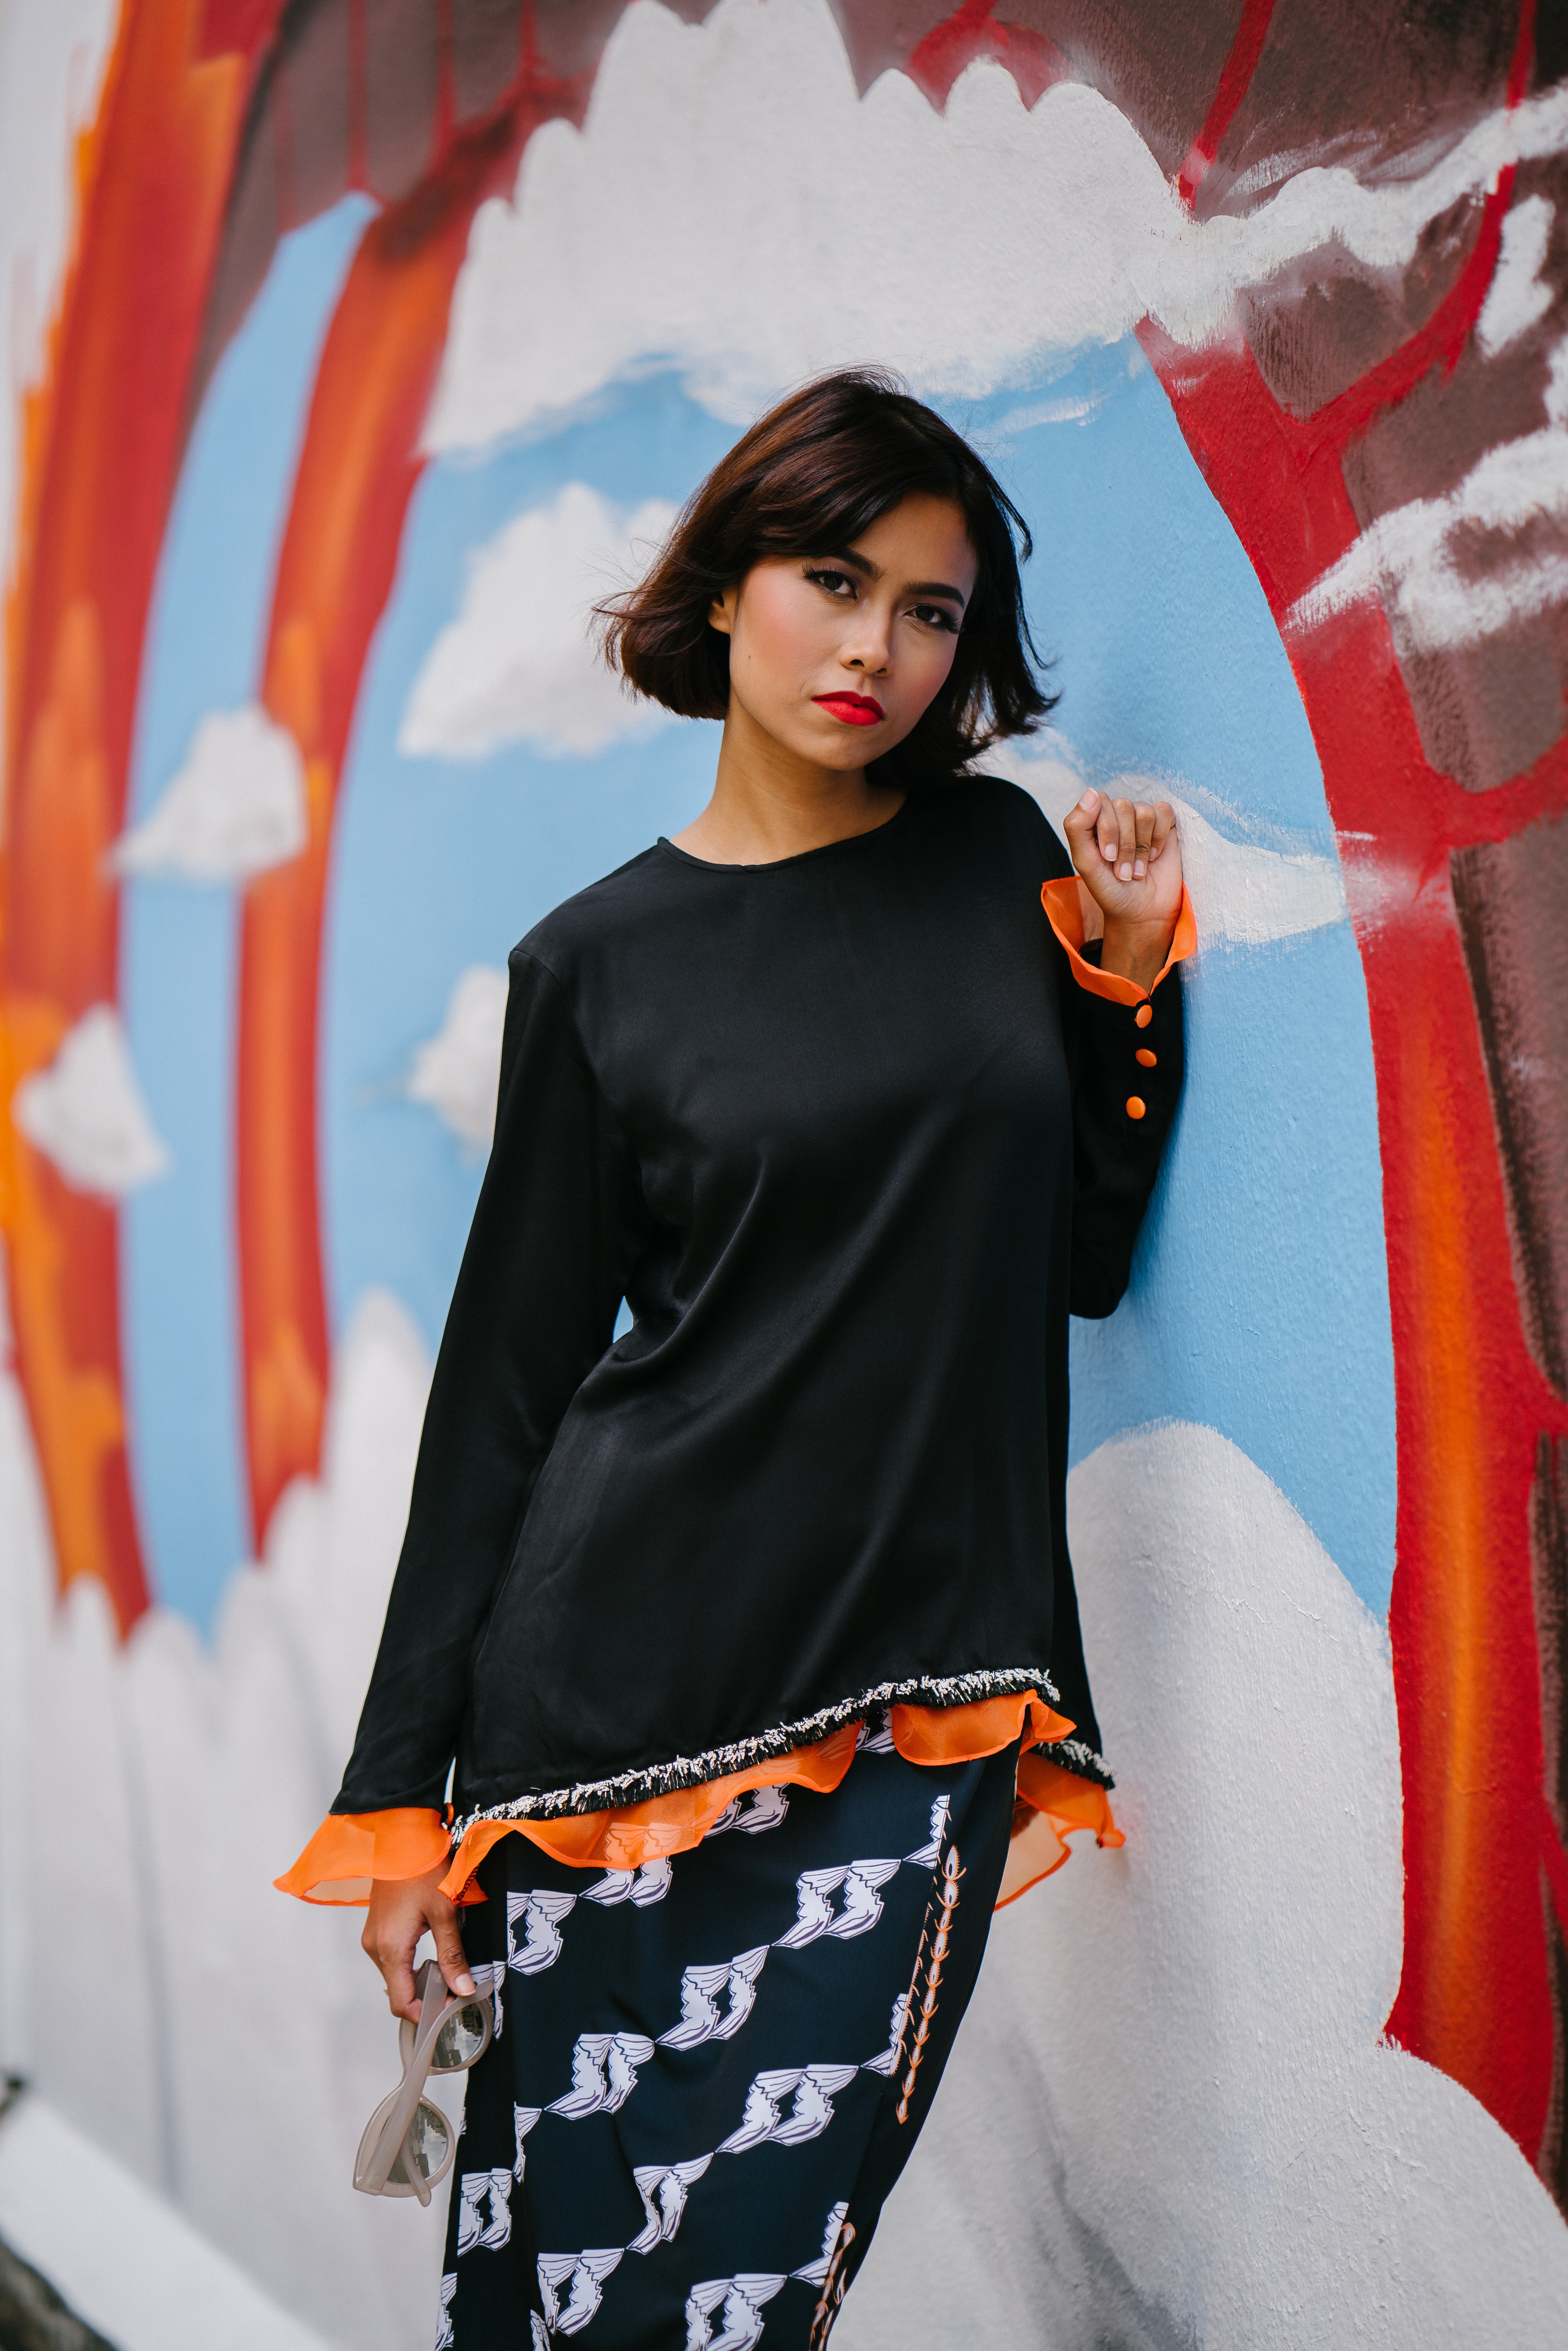
orange, clothing, fashion, beauty, shoulder, lip, joint, fashion design, photography, textile, photo shoot, fashion model, leggings, black hair, long hair, trousers, model, sleeve, style, tights